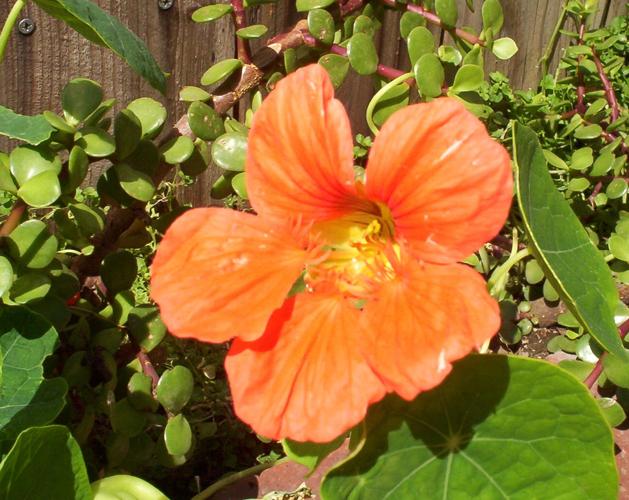
Label: watercress